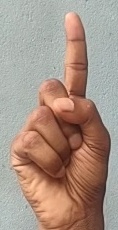
ASL sign: 1